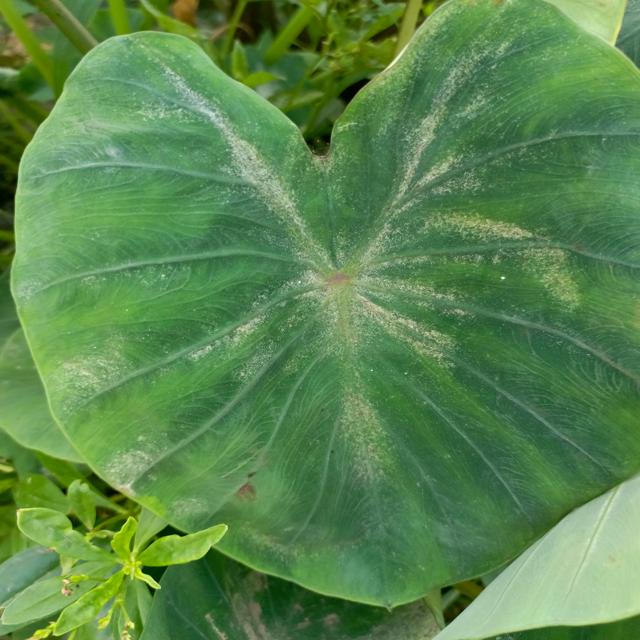
Label: Early_Blight